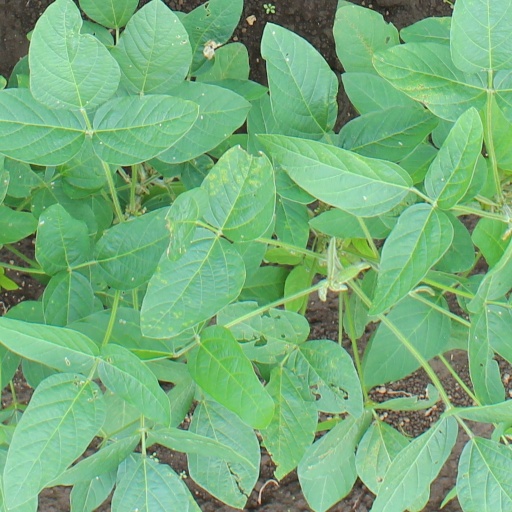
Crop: soybean